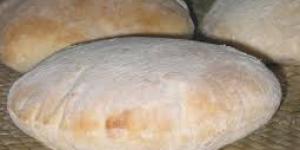
pan arabe al horno